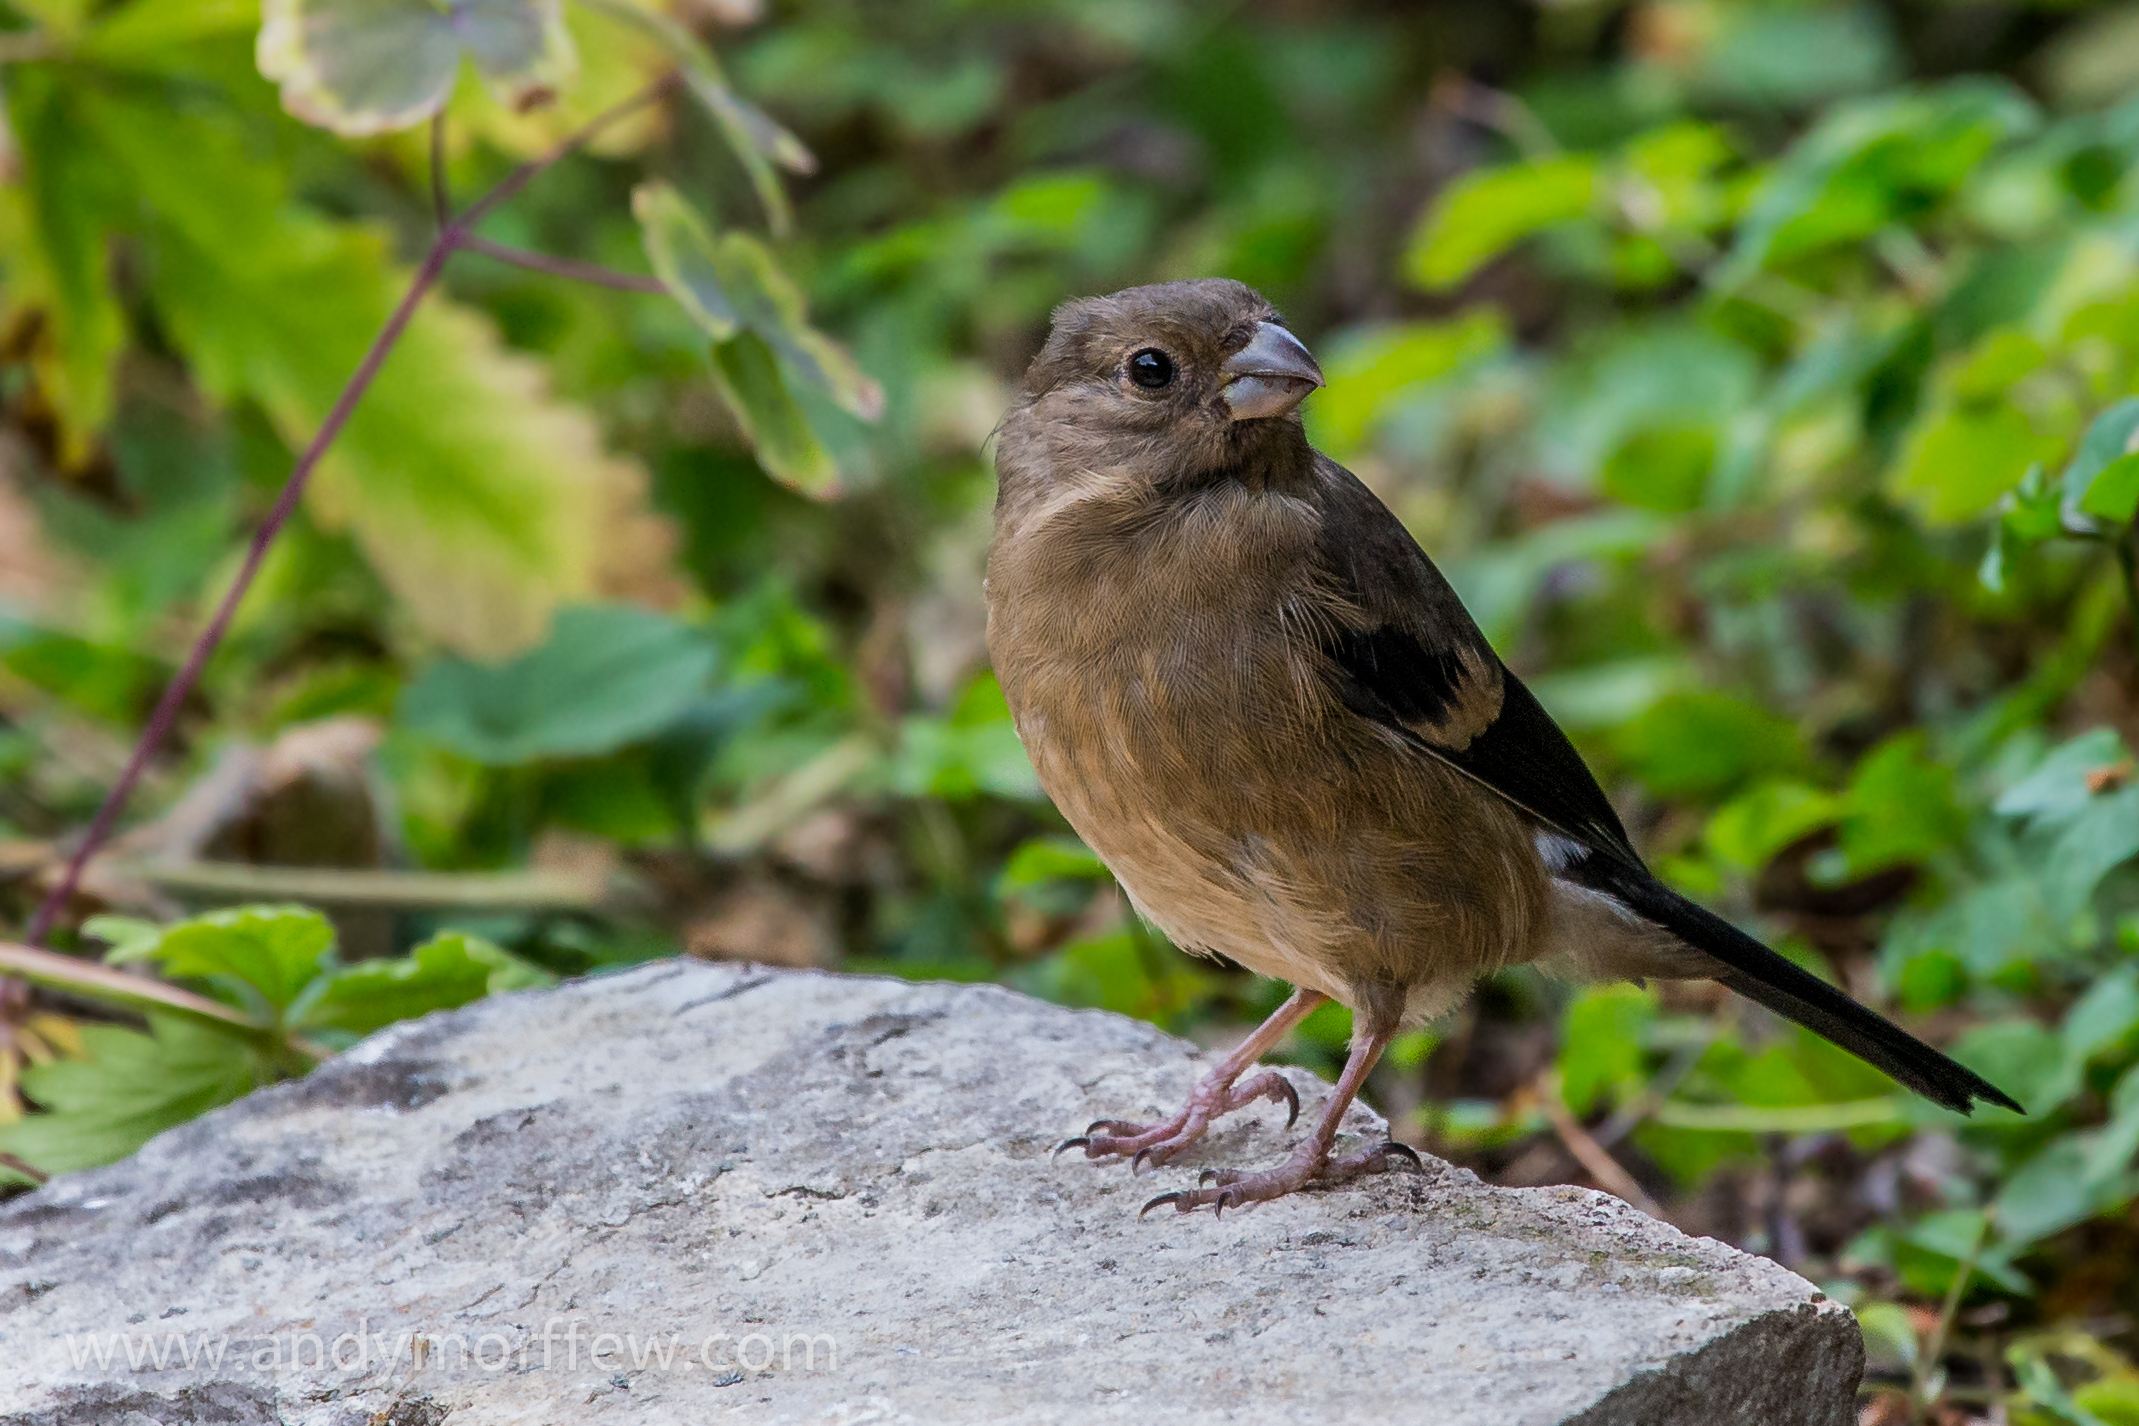
nature, branch, bird, wildlife, beak, fauna, vertebrate, sparrow, finch, juvenile, andymorffew, morffew, itchenabbas, hampshire, bullfinch, house sparrow, old world flycatcher, perching bird, emberizidae, cinclidae, nightingale